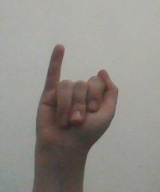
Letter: meem